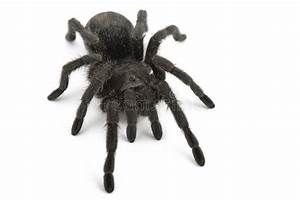
Label: spider